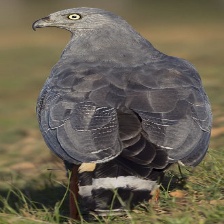
Species: CRANE HAWK
Scientific name: GERANOSPIZA CAERULESCENS